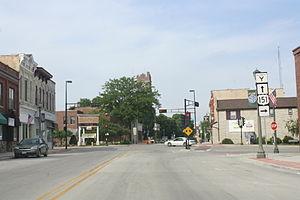
La ville de Chilton est le siège du comté de Calumet, dans l’État du Wisconsin, aux États-Unis. Sa population s’élevait à 3 933 habitants lors du recensement de 2010.